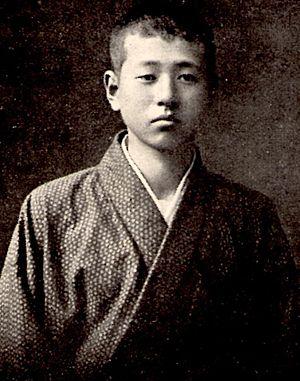
Tarō Tominaga; 4 mai 1901 - 12 novembre 1925, est écrivain et traducteur japonais.